Hagi Castle

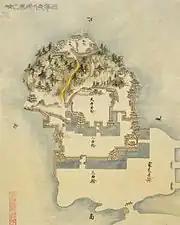
Edo period map of Hagi Castle

Hagi Castle consisted of two square enclosures on Mount Shigetsu and the sandbank connecting it to the mainland. The ocean forms a natural moat on the back side of the castle and a water moat connected to the ocean protects the front. From the landward approach, these enclosures are at an angle, such that a corner of the enclosure faces the mainland to the southeast. Both areas are protected by stone walls and compound gates.